Lake Manapouri

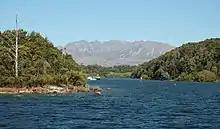
Outlet into Waiau River

The Waiau River (Southland) is both a natural inlet and outlet for the lake, flowing into the northeast of the lake from Lake Te Anau, to the north and flowing out from Manapouri's south-eastern end. The outlet however has been diverted due to the development of Manapōuri Hydroelectric Power Station. Water now flows unnaturally westward to the sea at Deep Cove. Rainfall in the area is high, however due to the mountains in the west rainfall is much higher in this area. The average rainfall for the western arm of Lake Manapouri is annually, while Manapouri Township on the eastern arm of the lake receives less than a third at annually. Lake Manapouri drains a large catchment area of . This includes the slopes of the Kepler Mountains, Turret Range and Hunter Mountains which surround all but the eastern shore of the lake. Water levels in the lake are predominantly high during spring due to snow melt and low in winter.